Massimo Montanari

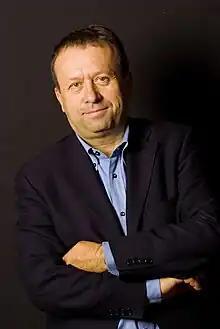
Massimo Montanari.

Massimo Montanari, born 24 December 1949 in Imola, was Professor of Medieval History at Bologna University. He is a scholar in Food studies. His interest in the subject stems from his researches and studies in Medieval Agrarian History. He has been invited as visiting professor to a number of leading universities in Europe, Japan, the United States, Mexico and Canada.